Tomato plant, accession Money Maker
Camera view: bottom (45 deg); turntable rotation: 300 degrees
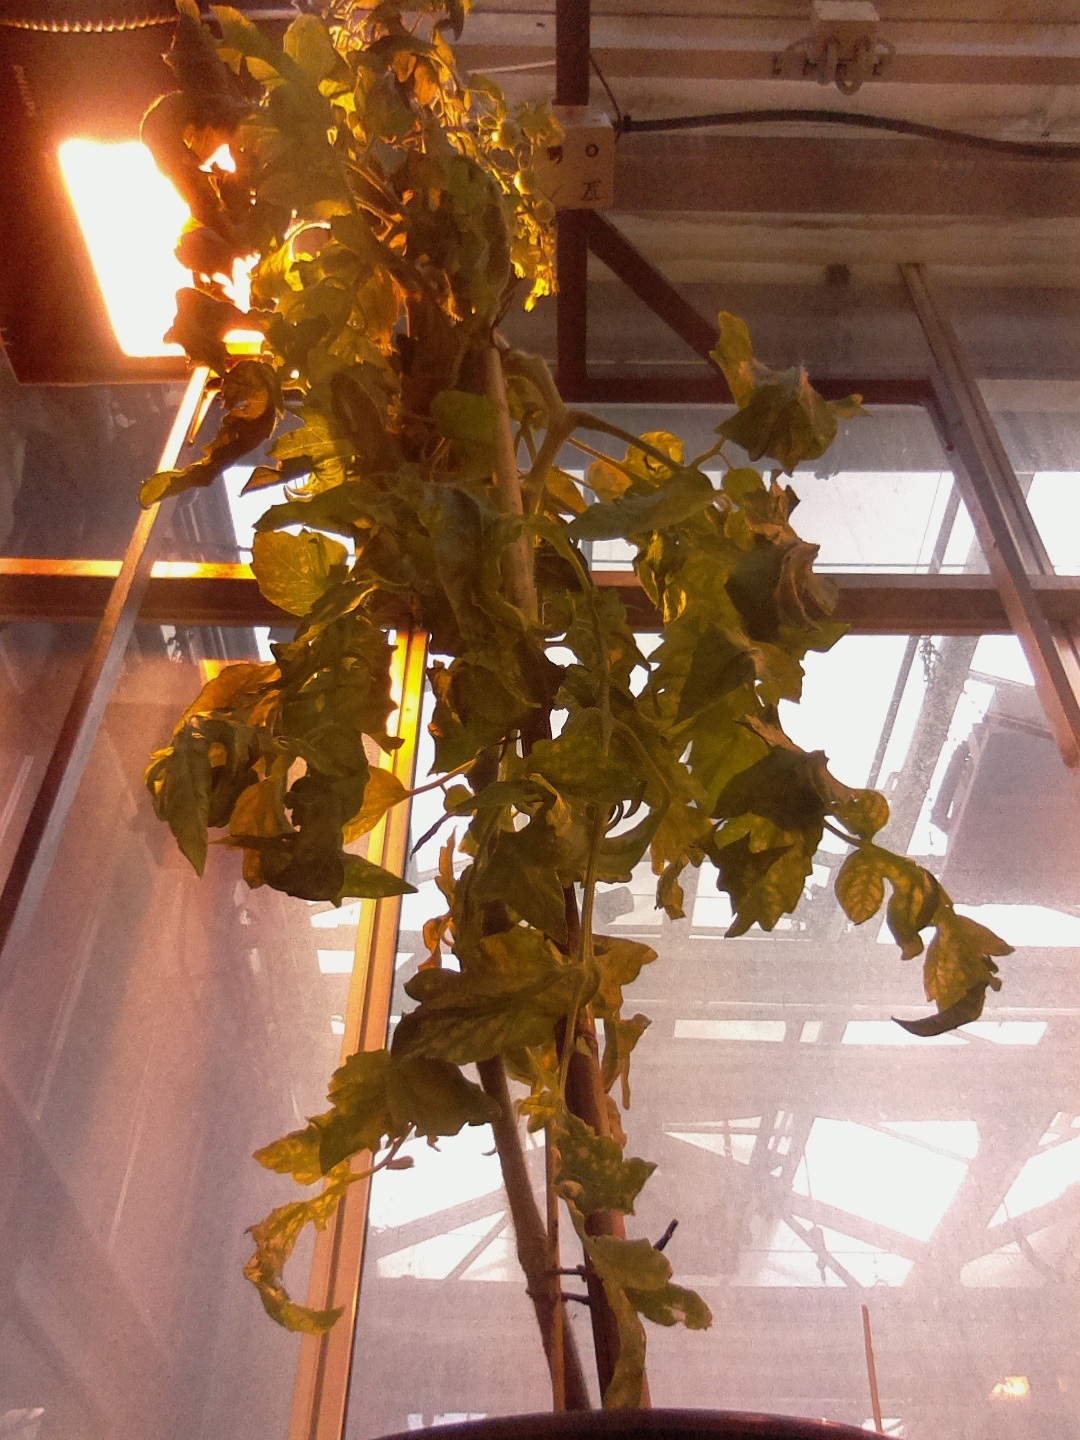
BBCH growth stage 76: 60%-70% of final fruit size